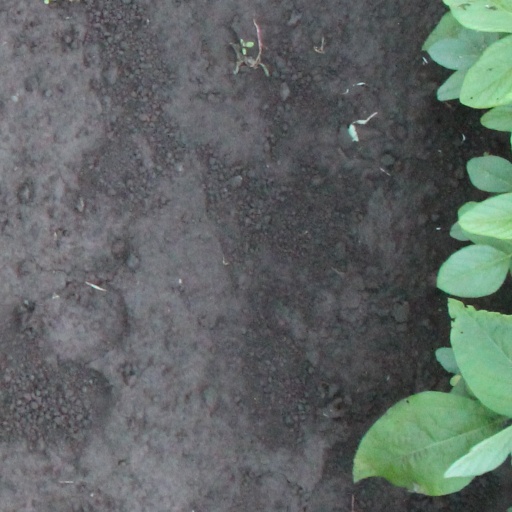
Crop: soybean